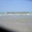
Label: sea